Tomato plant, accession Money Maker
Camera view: vertical (180 deg); turntable rotation: 30 degrees
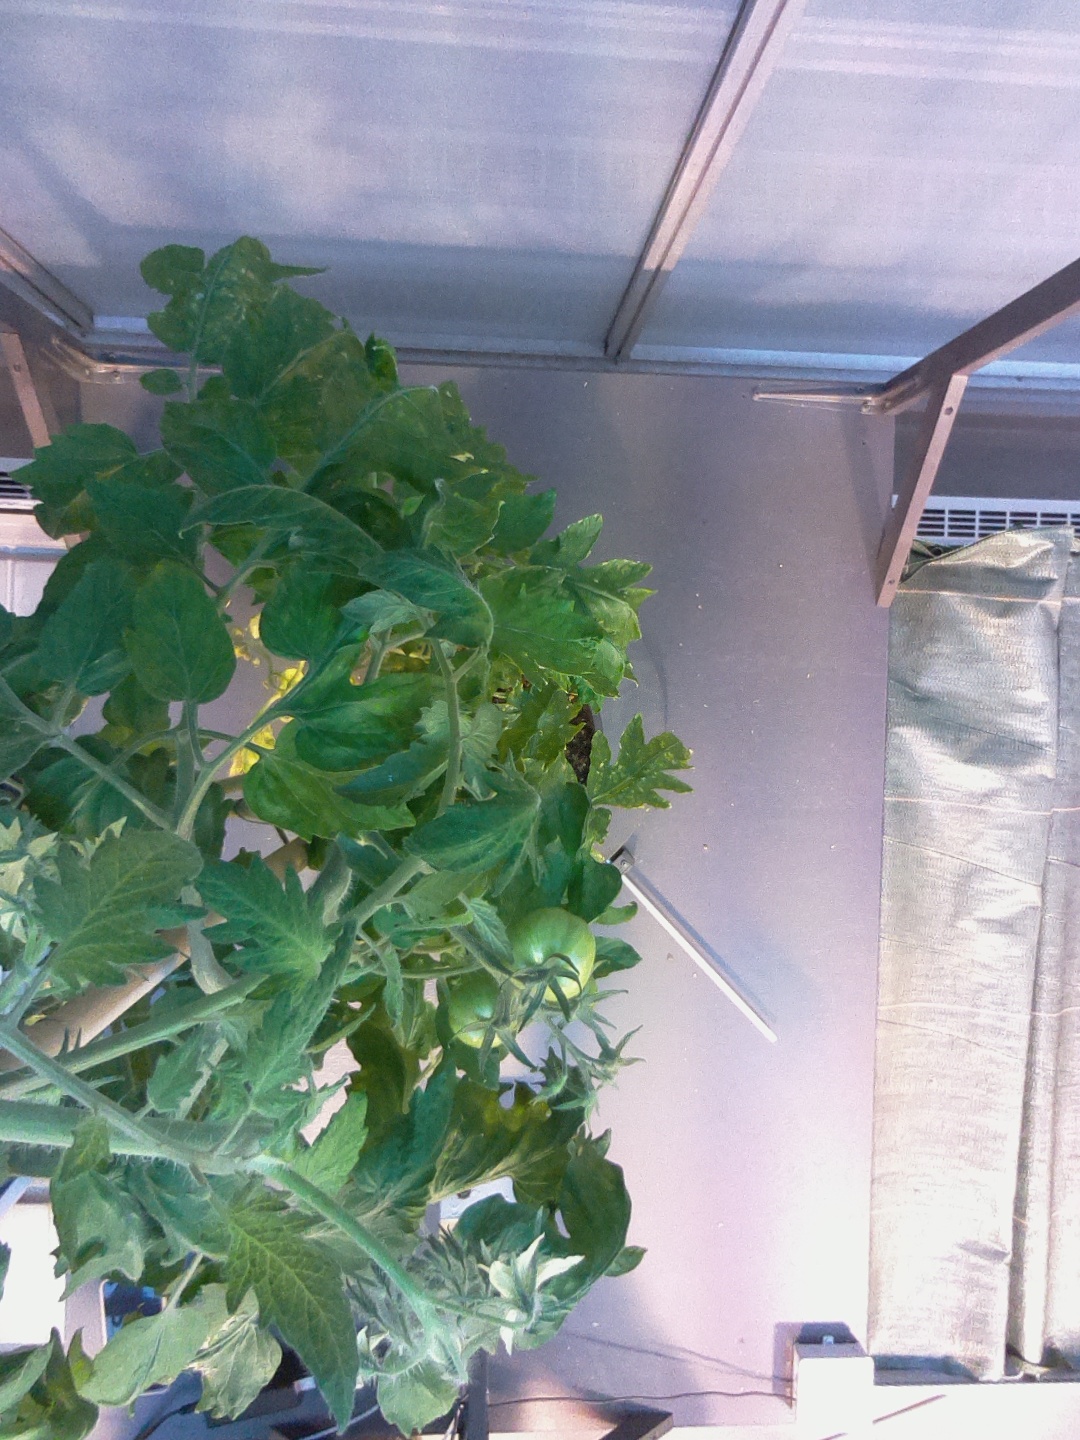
BBCH growth stage 72: 20%-30% of final fruit size